Apollo Global Management

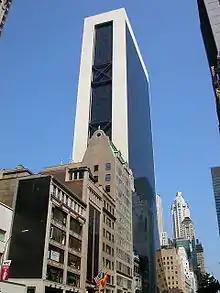
Apollo's headquarters in the Solow Building at 9 West 57th Street in New York City, formerly occupied by Tyco

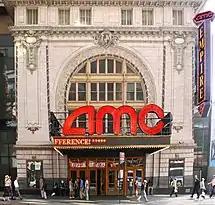
Apollo invested in AMC Theatres in 2001 and acquired the entire company in 2004.

In April 2001, Apollo raised Apollo Investment Fund V with $3.7 billion of investor commitments. As of April 8, 2008, the fund had generated a 54% IRR net of fees. Among the investments made in Fund V (invested through 2006) were Affinion Group, AMC Entertainment, Berry Plastics, Cablecom, Compass Minerals, General Nutrition Centers (GNC), Goodman Global, Hexion Specialty Chemicals (Borden), Intelsat, Linens 'n Things, Metals USA, Nalco Investment Holdings, Sourcecorp, Spectrasite Communications, and Unity Media.